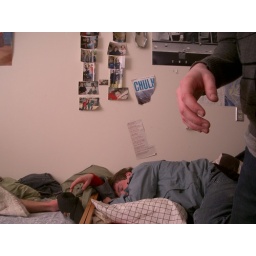
A super clear photo of my hand and alex sleeping in my bed.